Swimming With Dolphins (band)

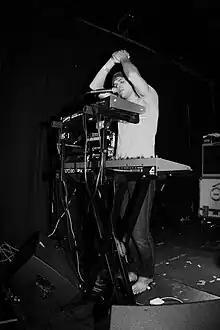
Tofte of Swimming With Dolphins performing live in 2009

Swimming With Dolphins is an American electronica band from Minneapolis, Minnesota. The band formed in 2008 by Austin Tofte and Owl City frontman Adam Young. The name of the band was derived, according to Tofte, from "some old Jacques Cousteau documentaries from the 80s". The group is fronted by Tofte, while Young performed synths and programming for the act and additionally served as the producer of the group.